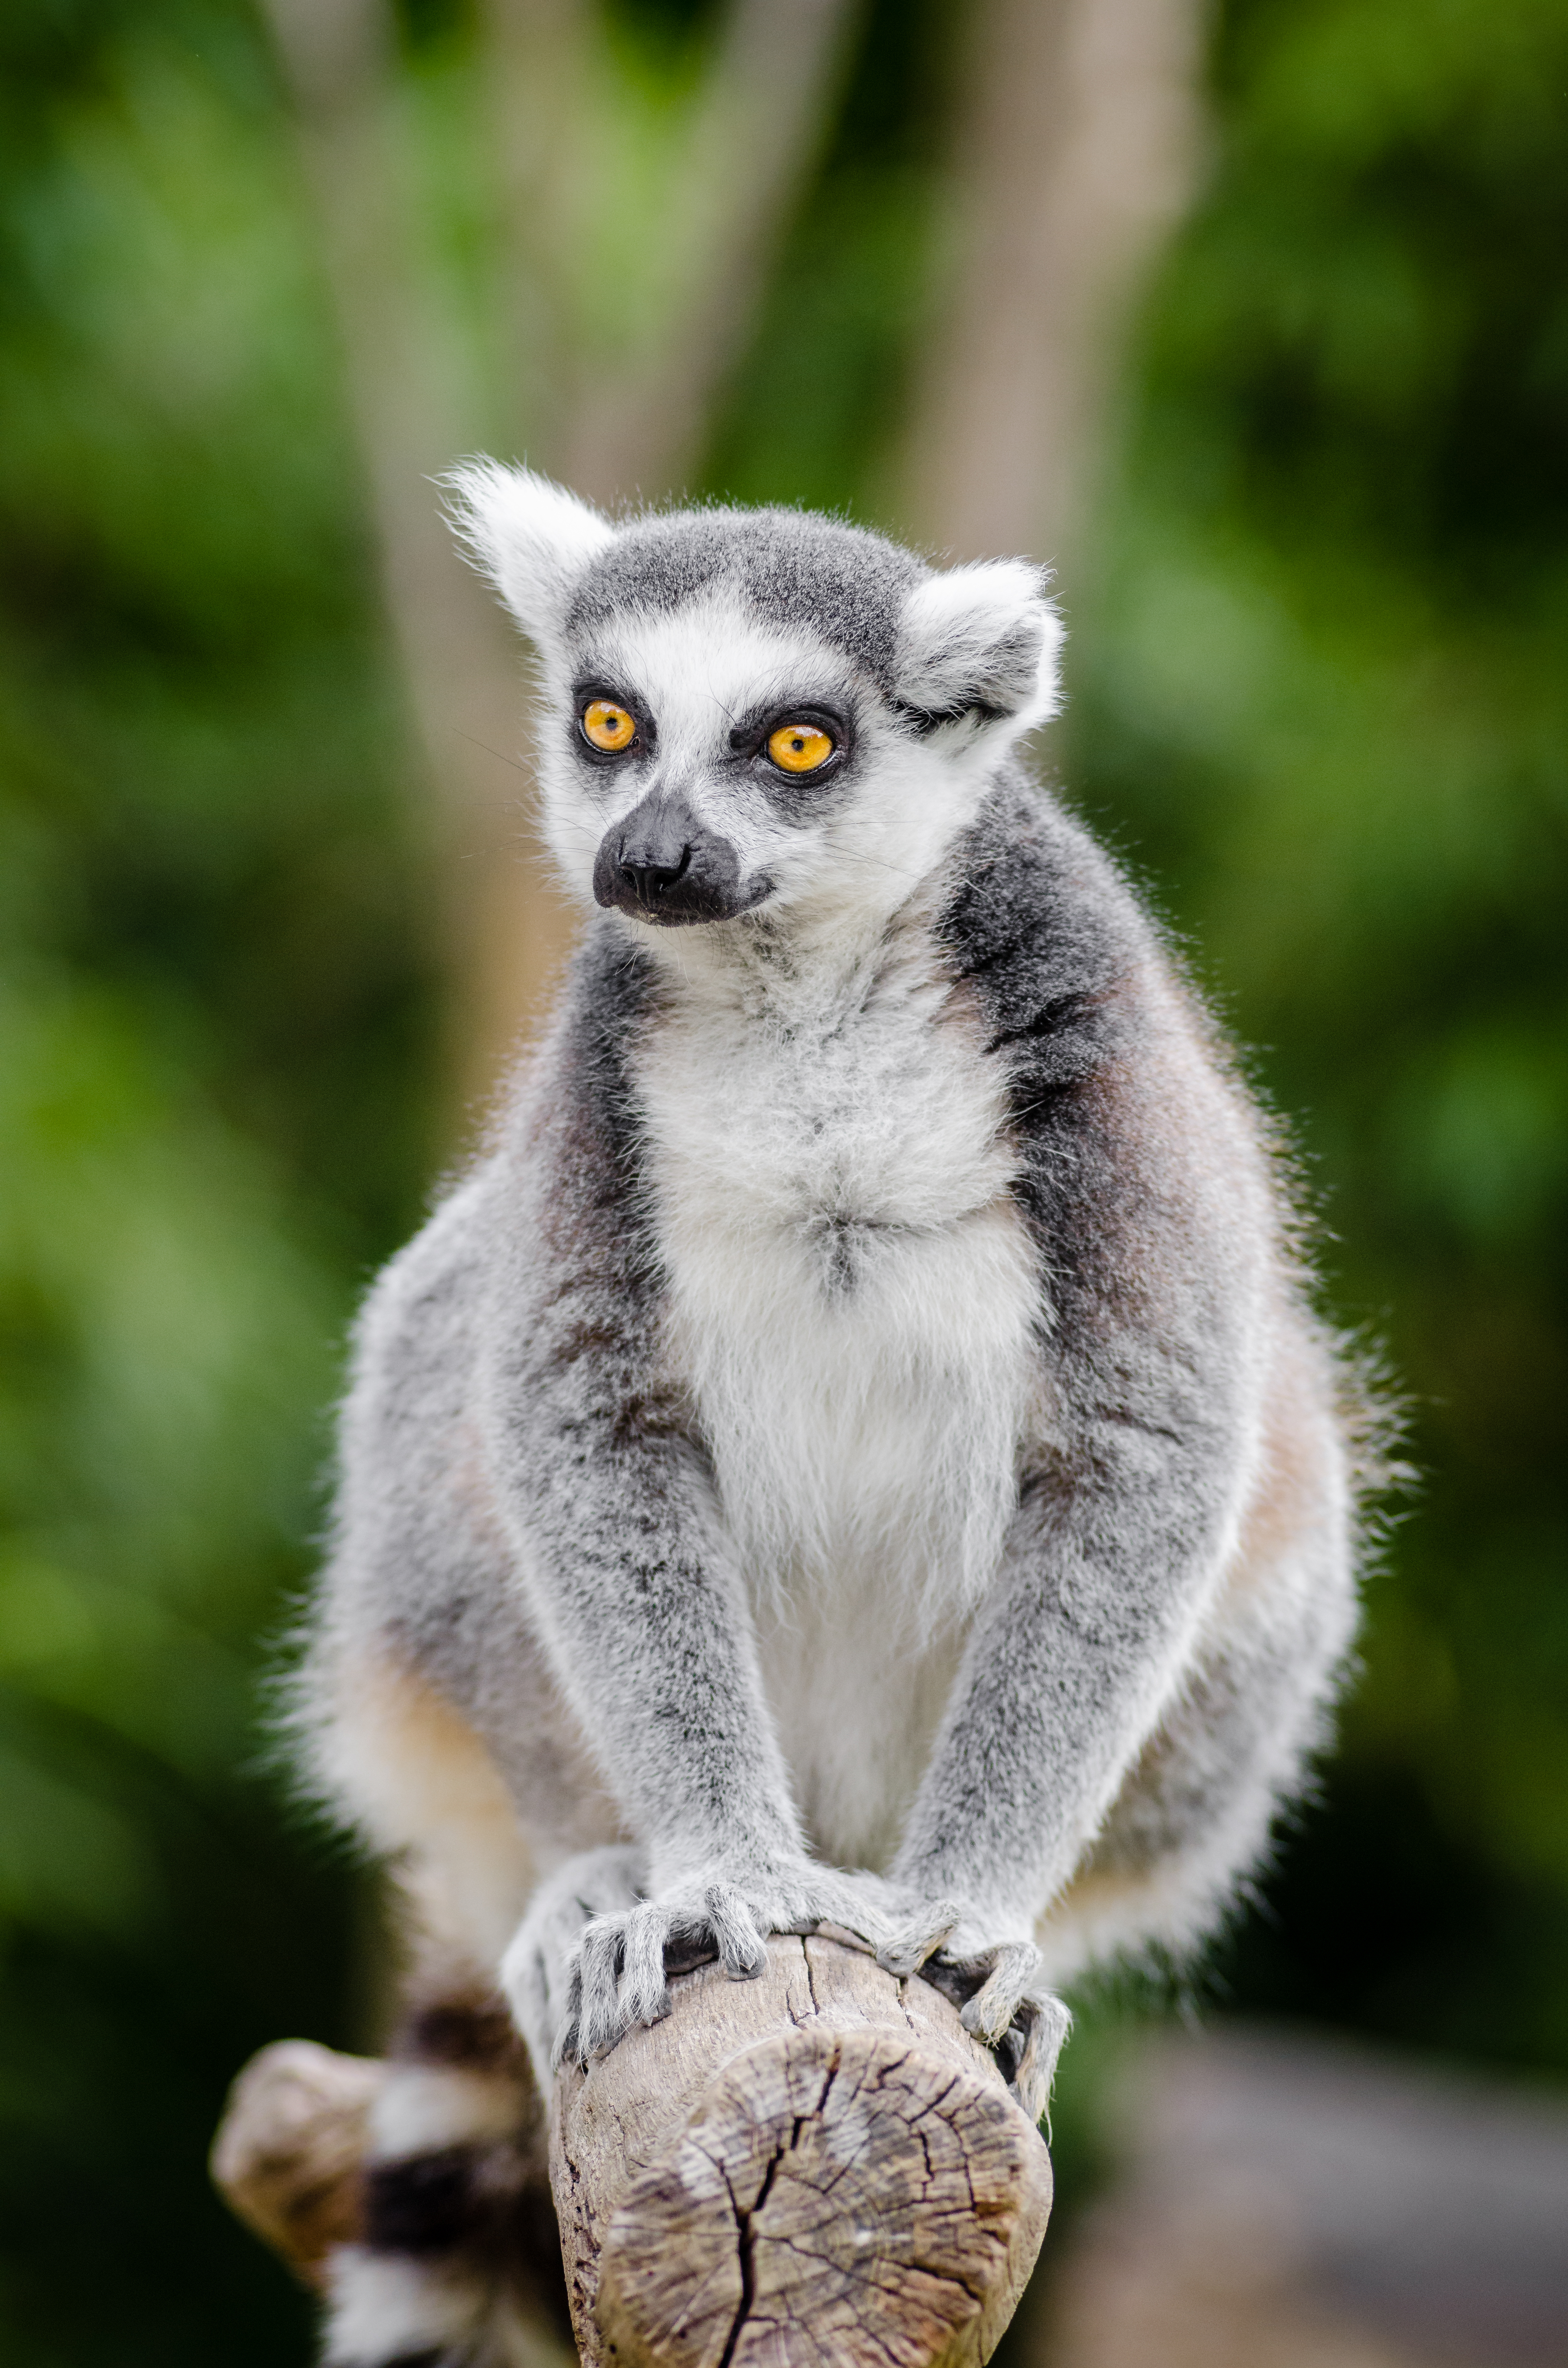
animal, wildlife, zoo, mammal, fauna, primate, madagascar, vertebrate, lemur